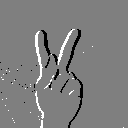
ASL letter: k